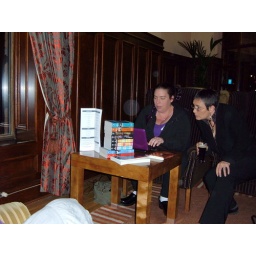
Fabulous Lorraine cornering the market in CE Murphy books